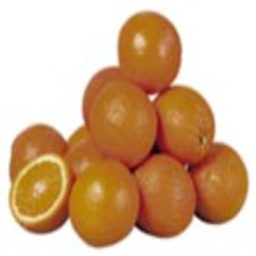
Label: peels